Moore County Courthouse and Jail (Tennessee)

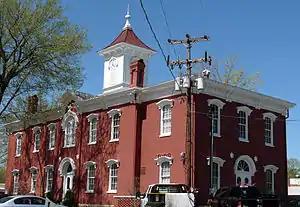
The Moore County Courthouse in 2010

The Moore County Courthouse and Jail is a historic building complex in Lynchburg, Tennessee. It includes both the jail and the courthouse for Moore County, Tennessee. Designed in the Italianate architectural style, it is listed on the National Register of Historic Places.